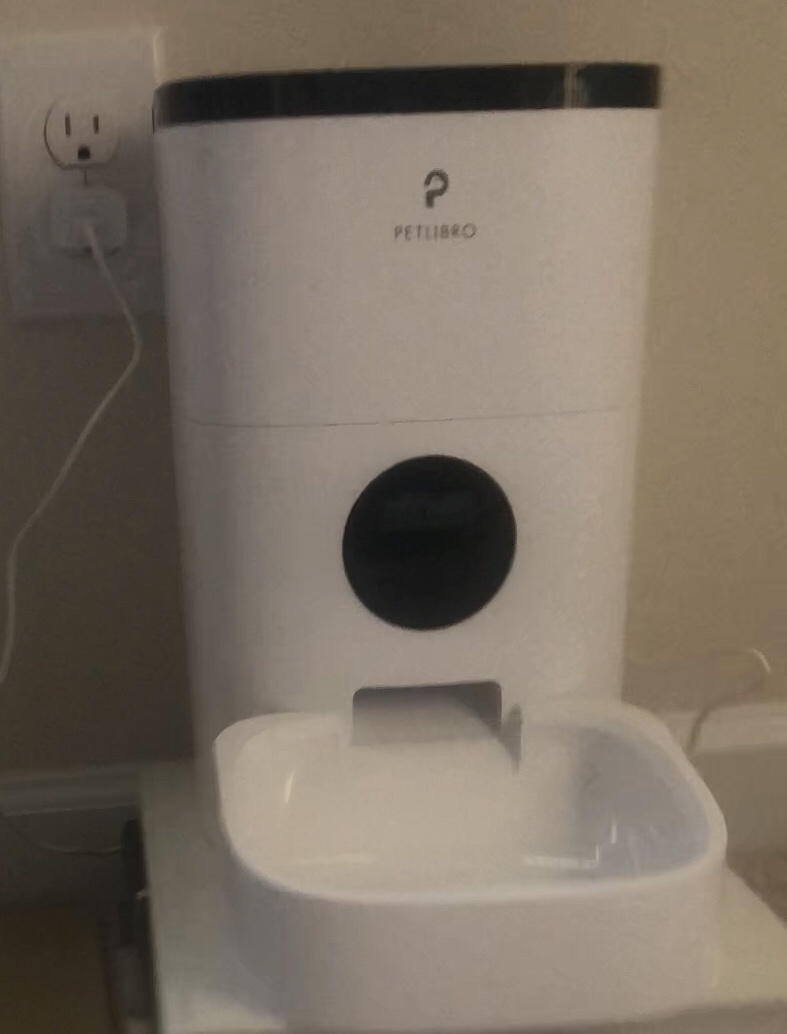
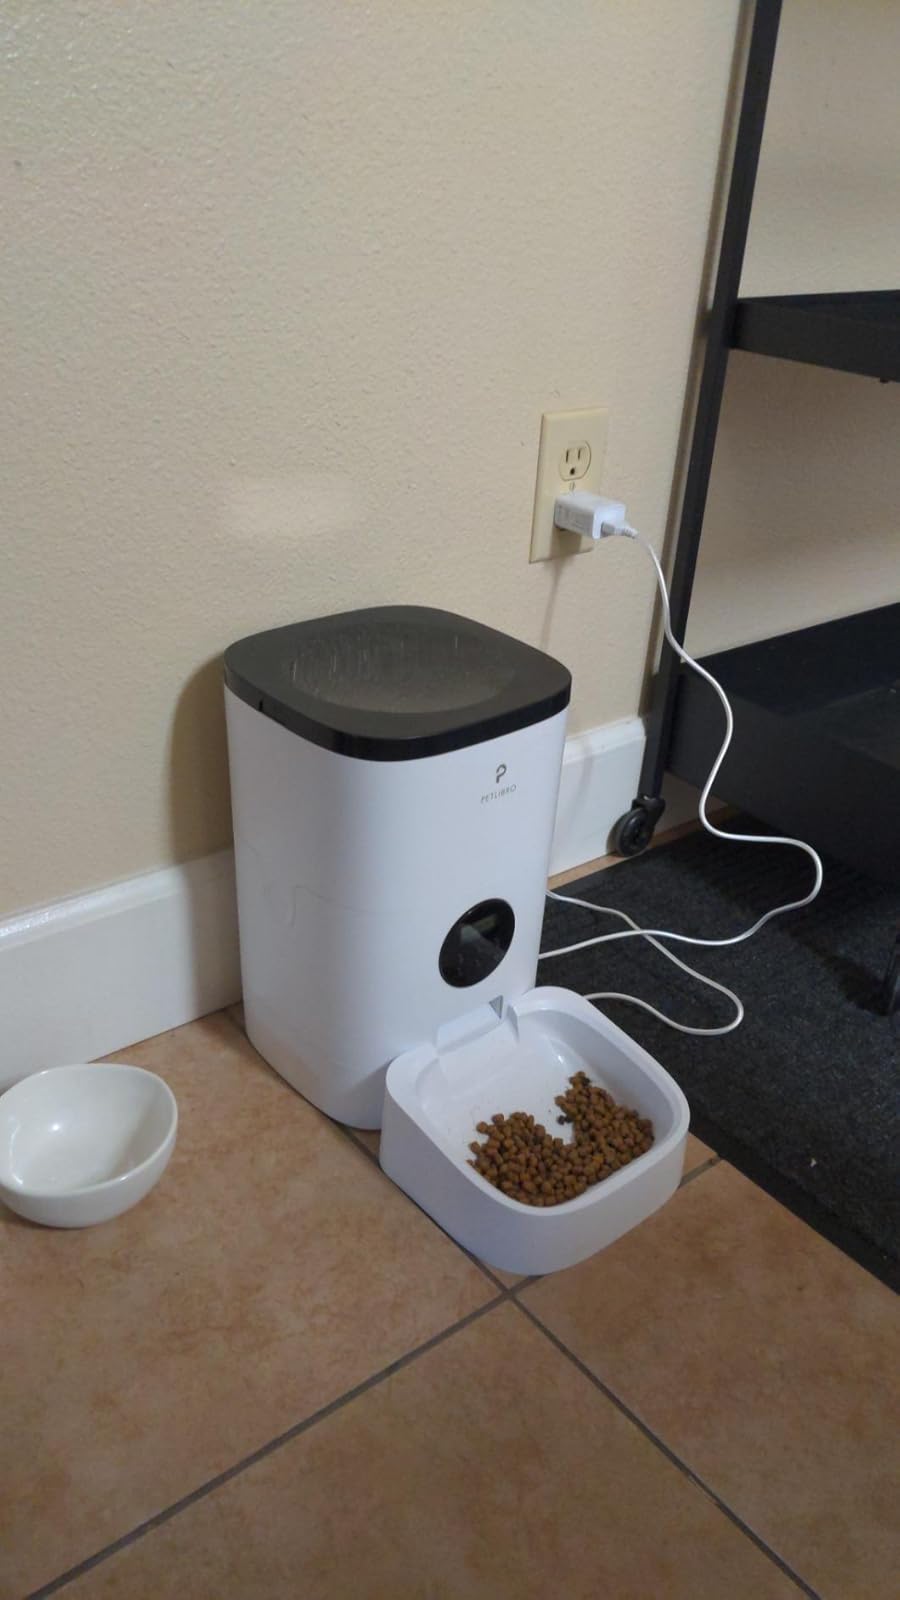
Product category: items_feeder
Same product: yes